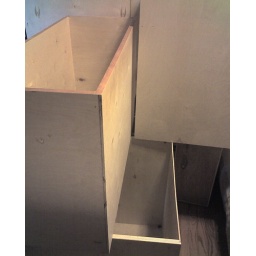
Our custom cabinets by Ralph Zuke arrived today. Now they're sitting on our couch in the living room. :)